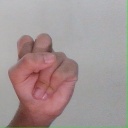
अक्षर: स